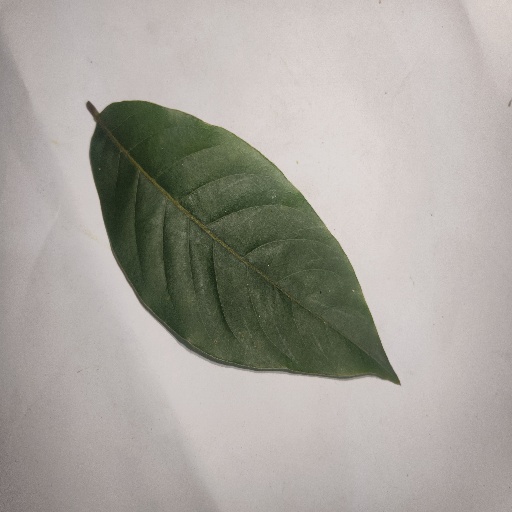
Species: HariTaki
Leaf condition: Healthy Leaf